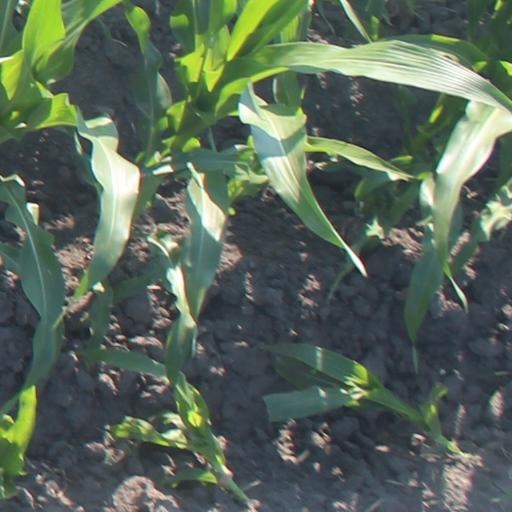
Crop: maize; corn